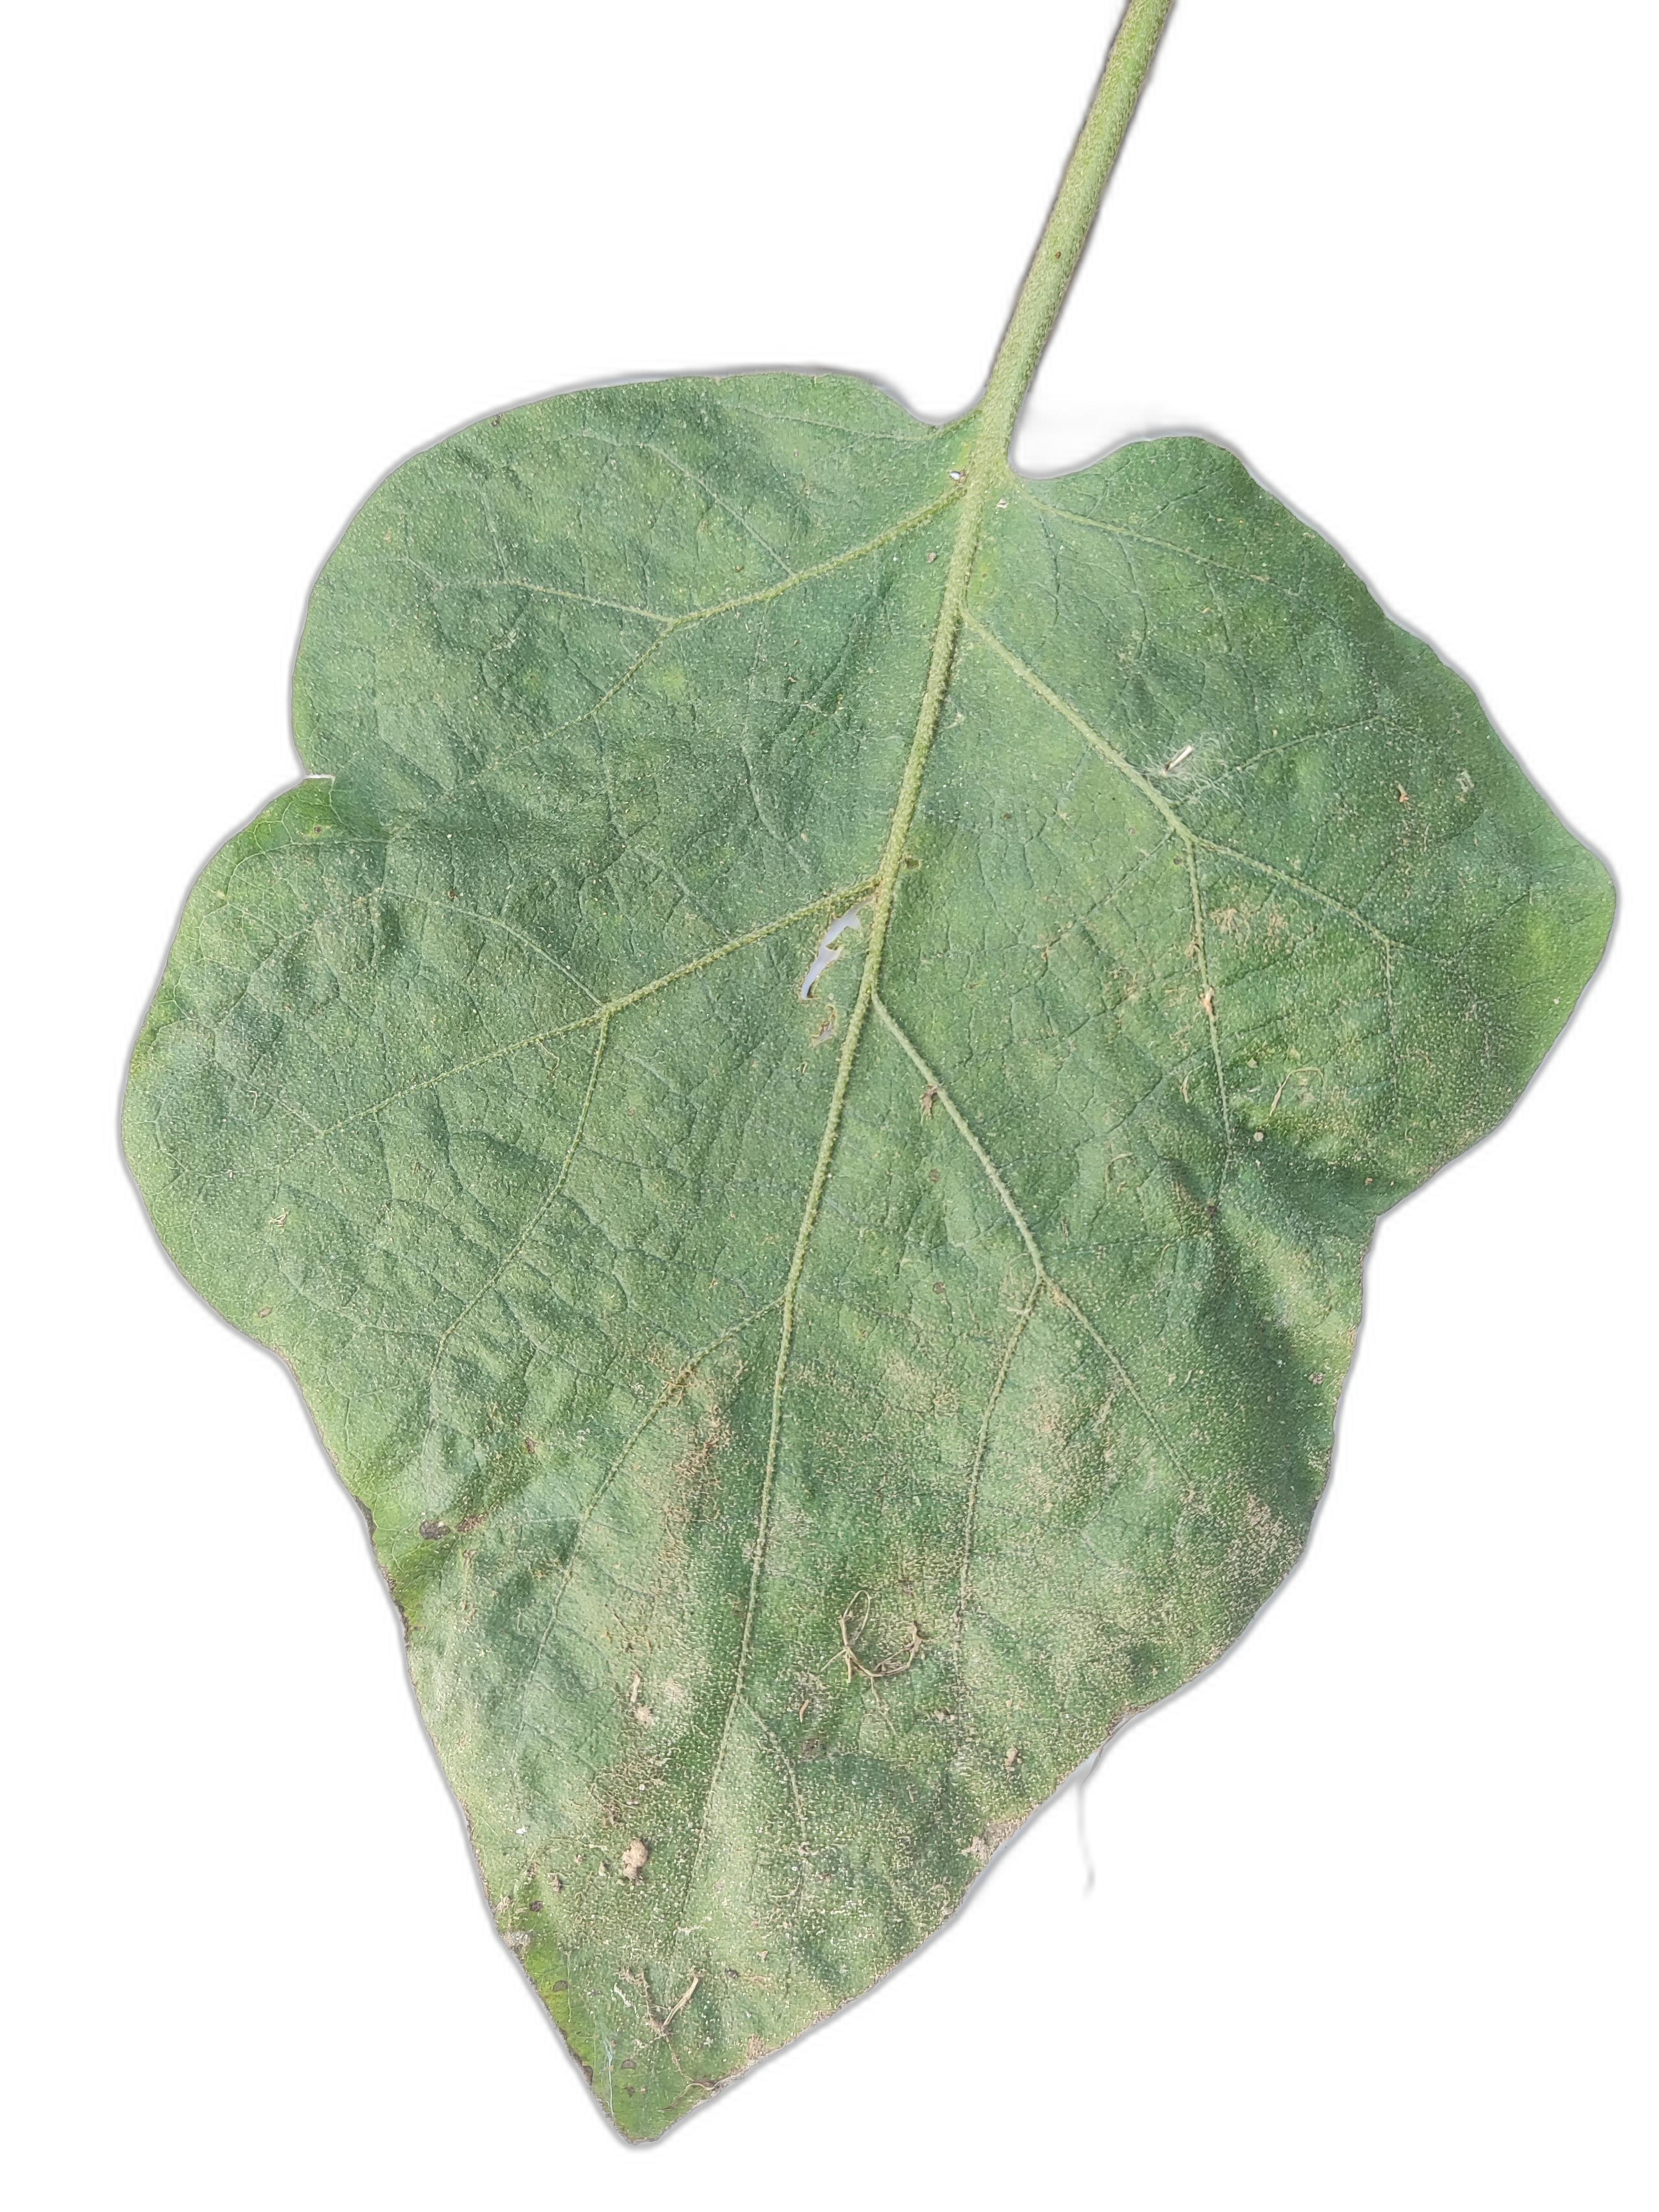
Label: Leaf Spot Disease